Lamborghini Trattori

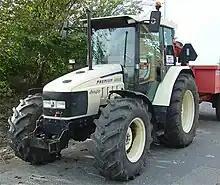
Lamborghini Premium 1050 (photo pre-2005)

In 2013, on the occasion of the international SIMA trade fair in Paris, the new Nitro tractor was presented to the market. It stood out for its white casing and totally renewed design.